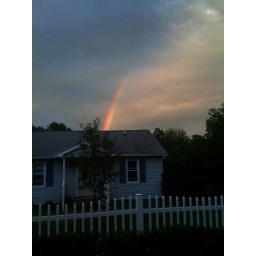
Here is a rainbow in a dark sky and the pot of gold looks like its located at fred's house